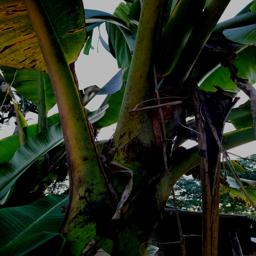
Label: JAHAJI LEAF